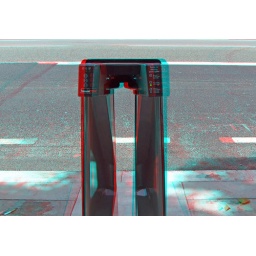
Docking station for the London cycle hire Scheme in anaglyph 3D stereo red cyan glasses to view